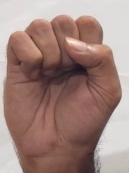
ASL sign: S